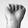
ASL letter: A